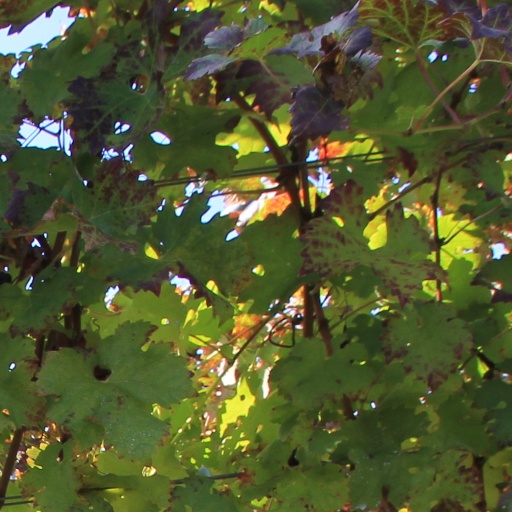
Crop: grape